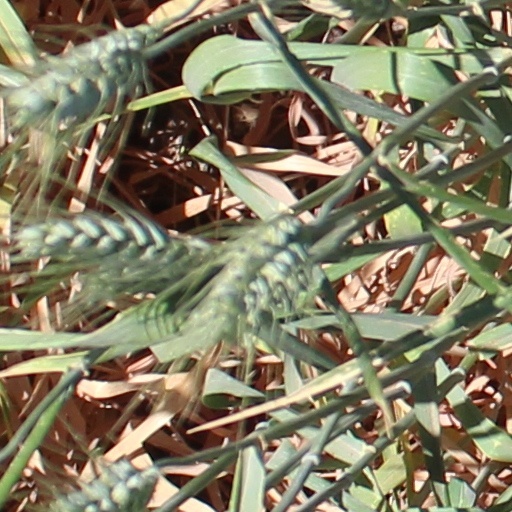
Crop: wheat